Influenza

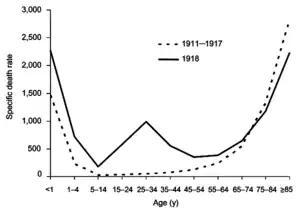
The difference between the influenza mortality age distributions of the 1918 epidemic and normal epidemics. Deaths per 100,000 persons in each age group, United States, for the interpandemic years 1911–1917 (dashed line) and the pandemic year 1918 (solid line).

Diagnosis based on symptoms is fairly accurate in otherwise healthy people during seasonal epidemics and should be suspected in cases of pneumonia, acute respiratory distress syndrome (ARDS), sepsis, or if encephalitis, myocarditis, or breakdown of muscle tissue occur. Because influenza is similar to other viral respiratory tract illnesses, laboratory diagnosis is necessary for confirmation. Common sample collection methods for testing include nasal and throat swabs. Samples may be taken from the lower respiratory tract if infection has cleared the upper but not lower respiratory tract. Influenza testing is recommended for anyone hospitalized with symptoms resembling influenza during flu season or who is connected to an influenza case. For severe cases, earlier diagnosis improves patient outcome. Diagnostic methods that can identify influenza include viral cultures, antibody- and antigen-detecting tests, and nucleic acid-based tests.